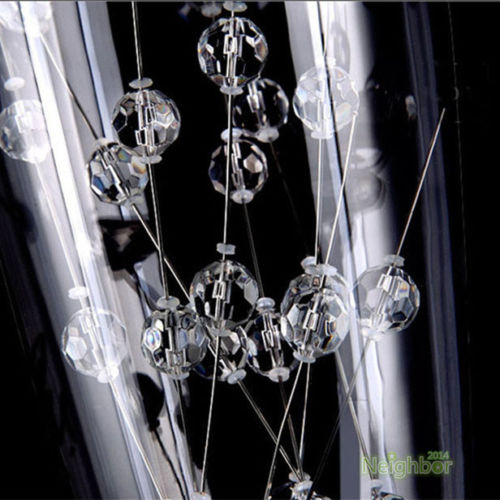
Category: lamp